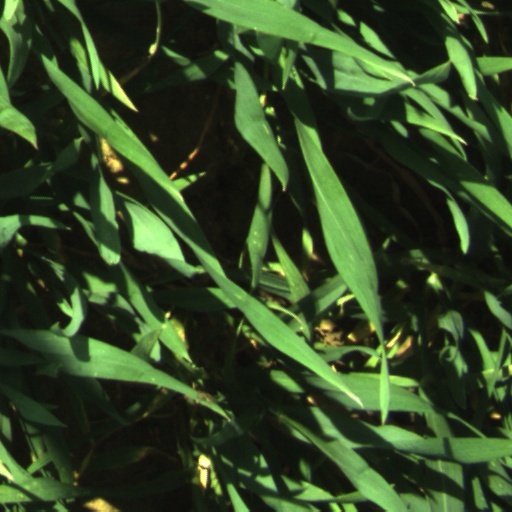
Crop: wheat